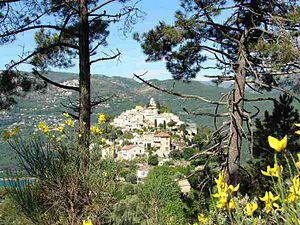
Village de La Roquette sur Var
La Roquette-sur-Var est une commune française située dans le département des Alpes-Maritimes en région Provence-Alpes-Côte d'Azur. Ses habitants sont appelés les Roquettans.
La Roquette-Saint-Martin est une ancienne commune française, située dans le département des Alpes-Maritimes en région Provence-Alpes-Côte d'Azur.